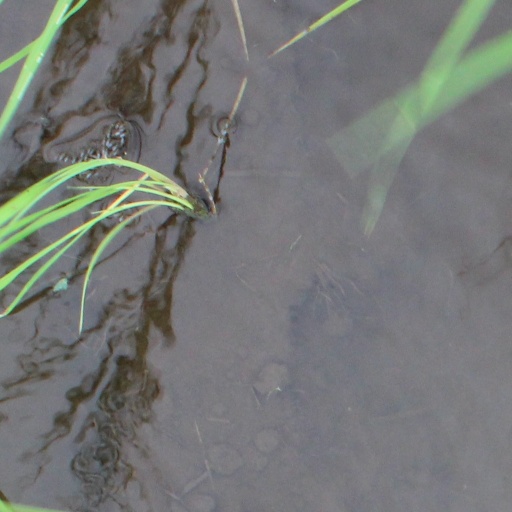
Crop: rice